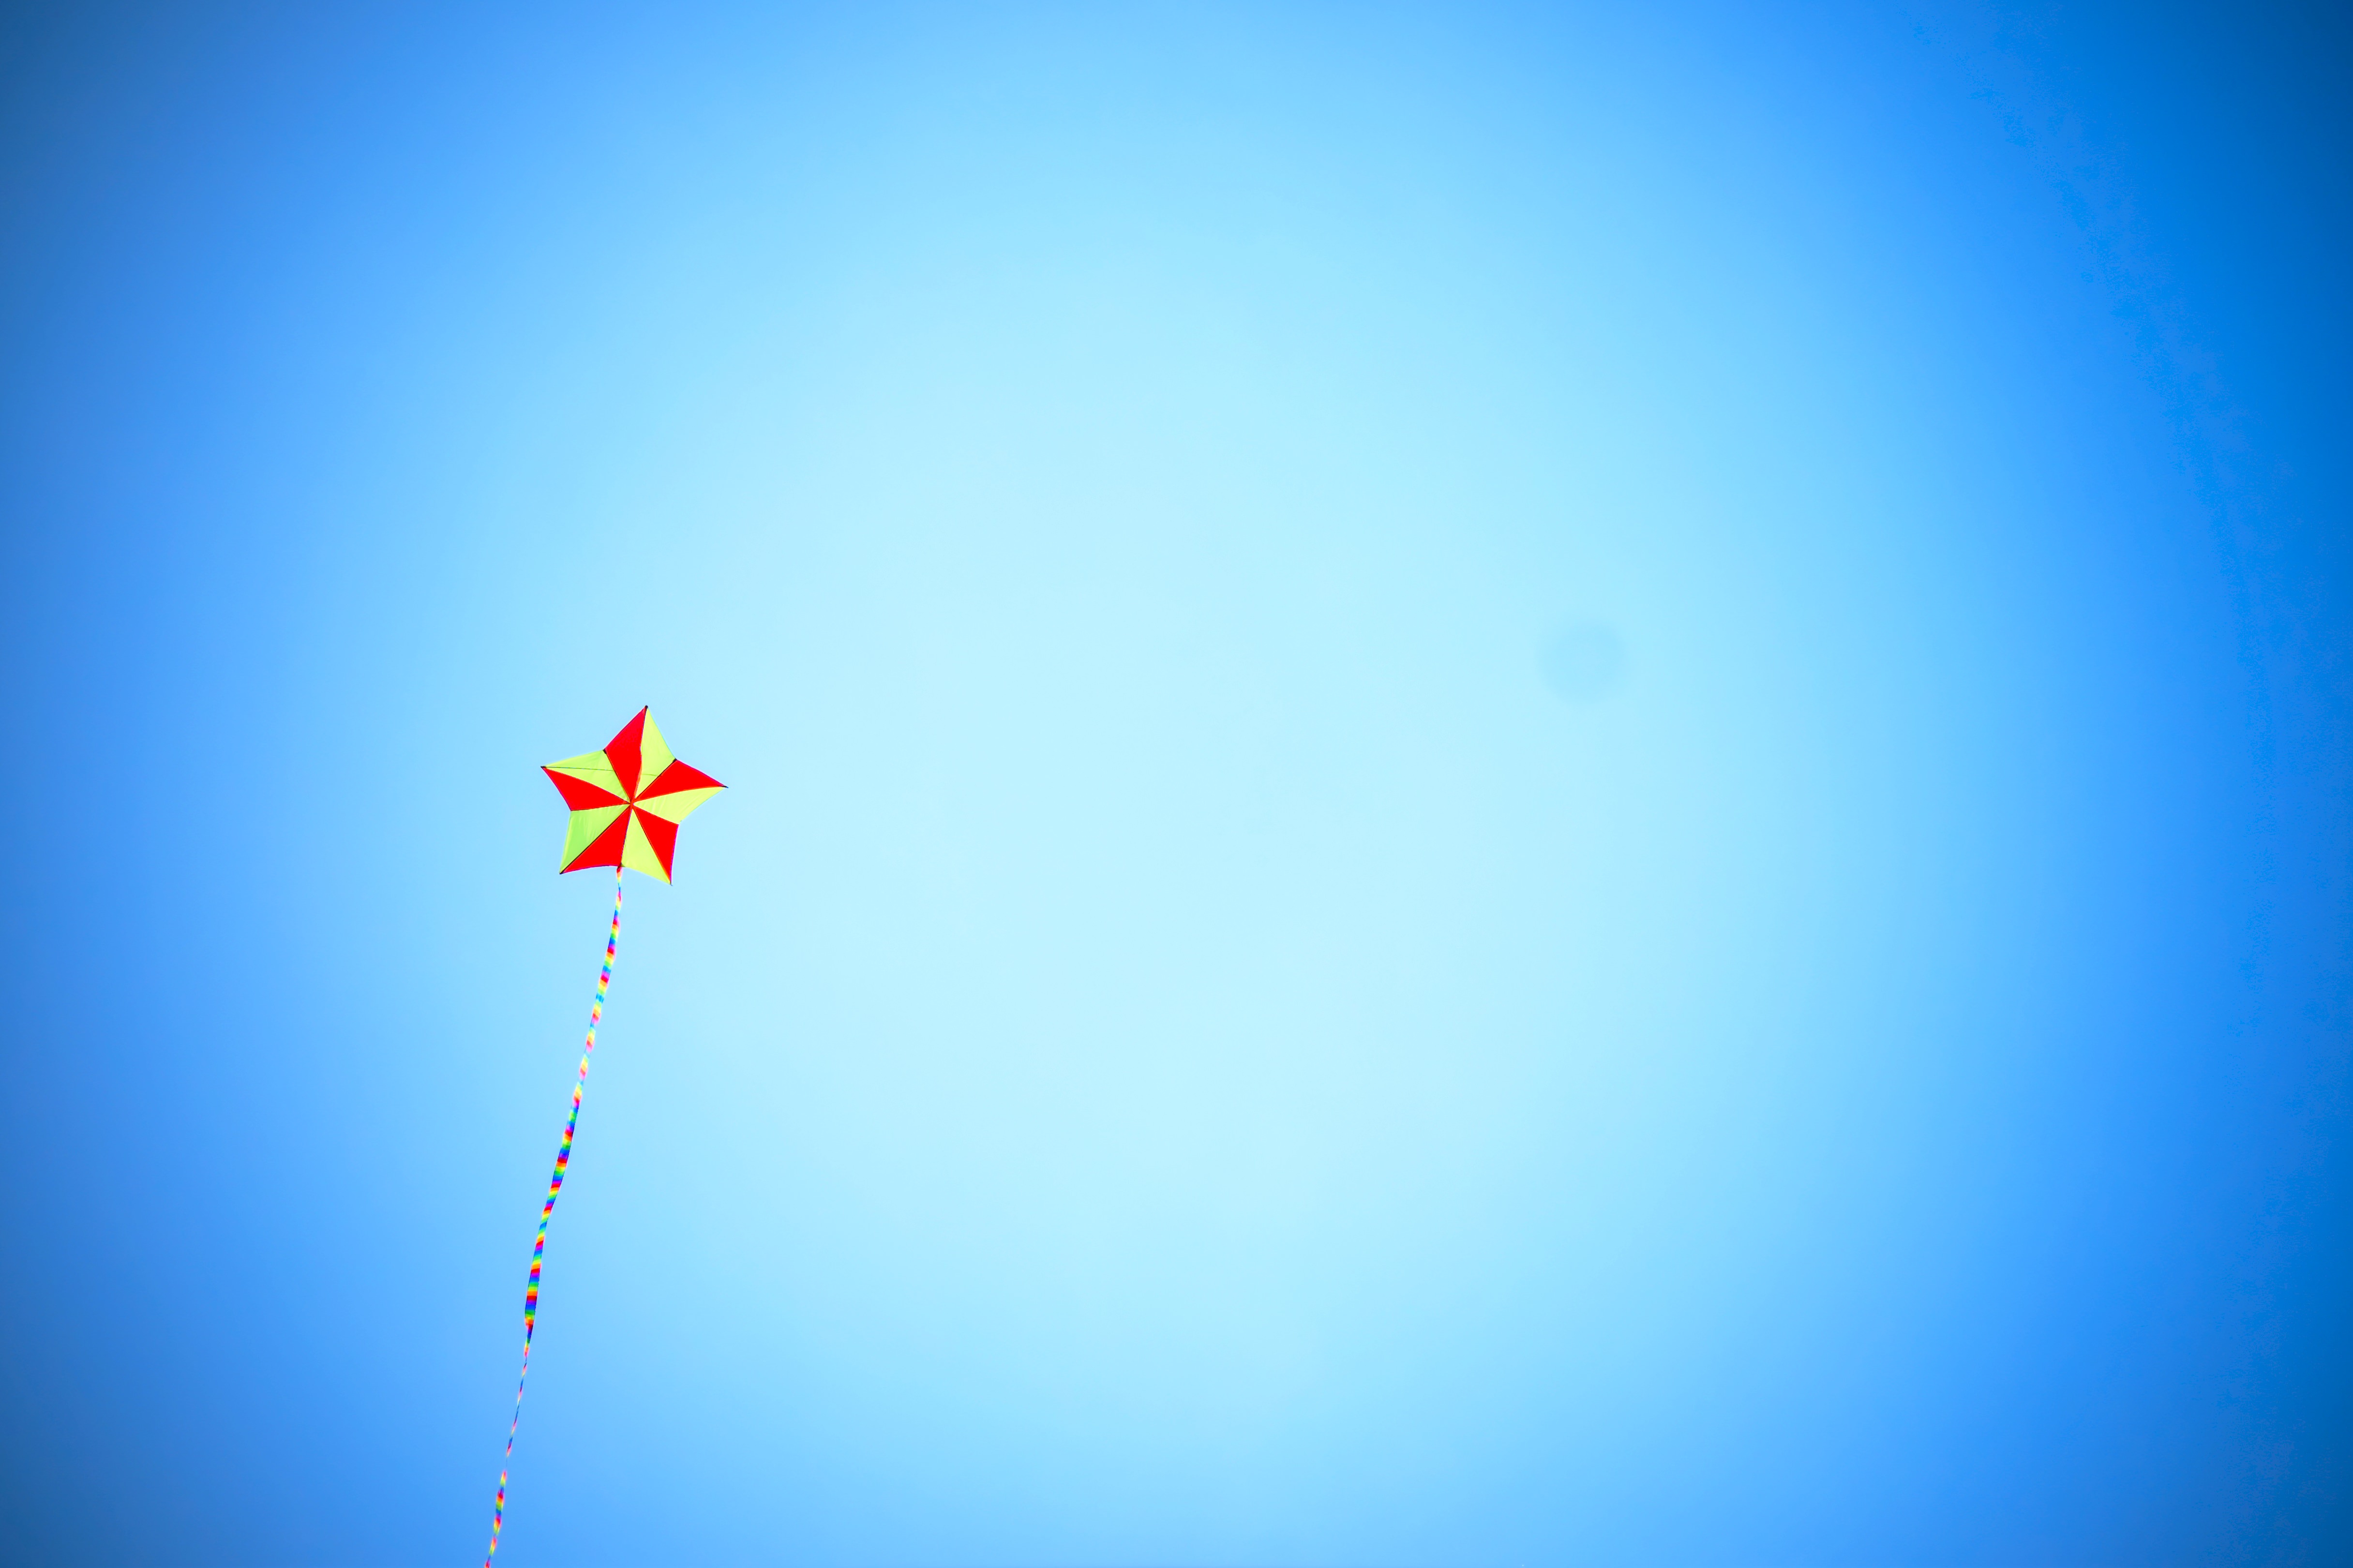
light, sky, sunlight, air, star, wind, line, reflection, kite, colourful, color, flight, blue, colorful, toy, art, illustration, macro photography, atmosphere of earth, computer wallpaper